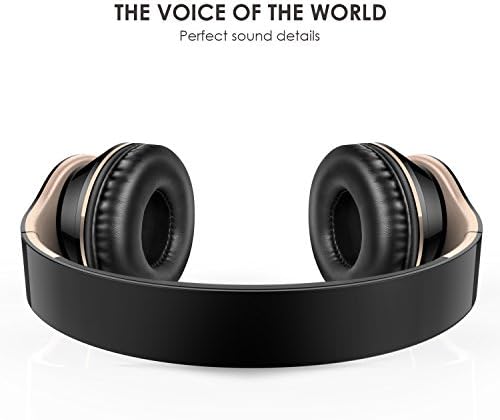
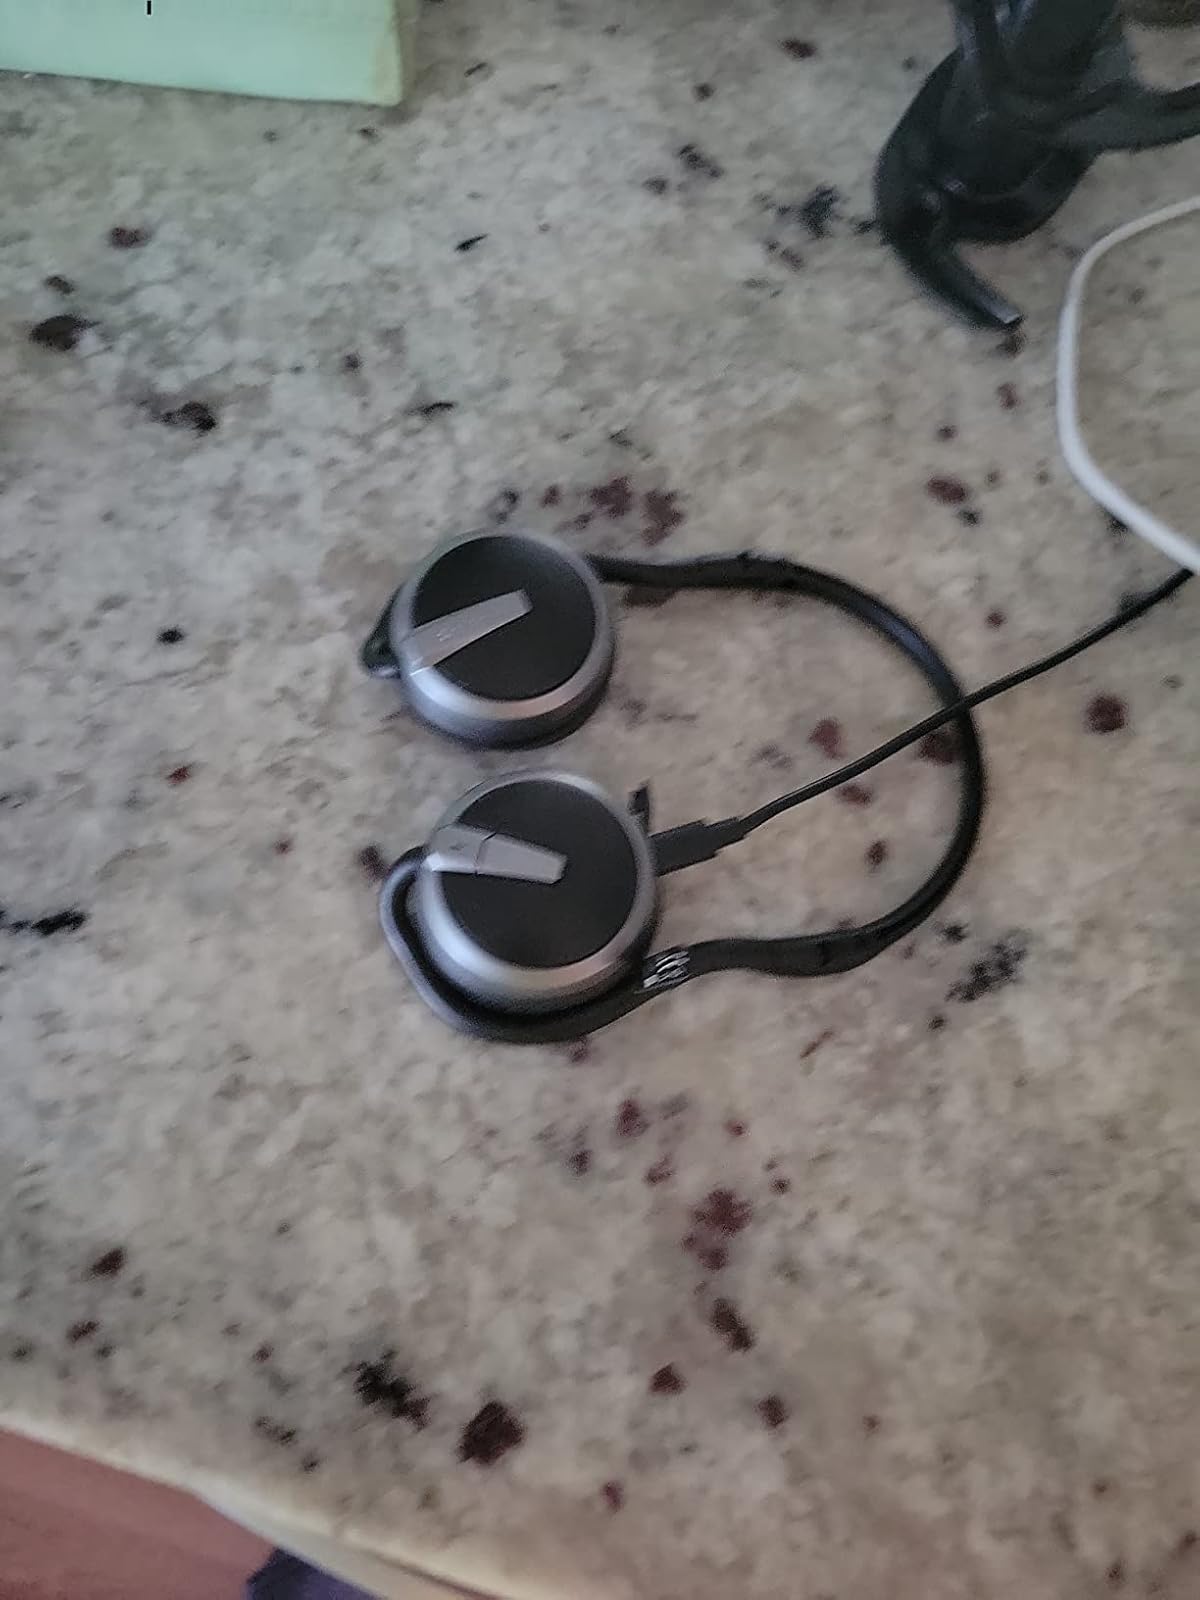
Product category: headphones
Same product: no